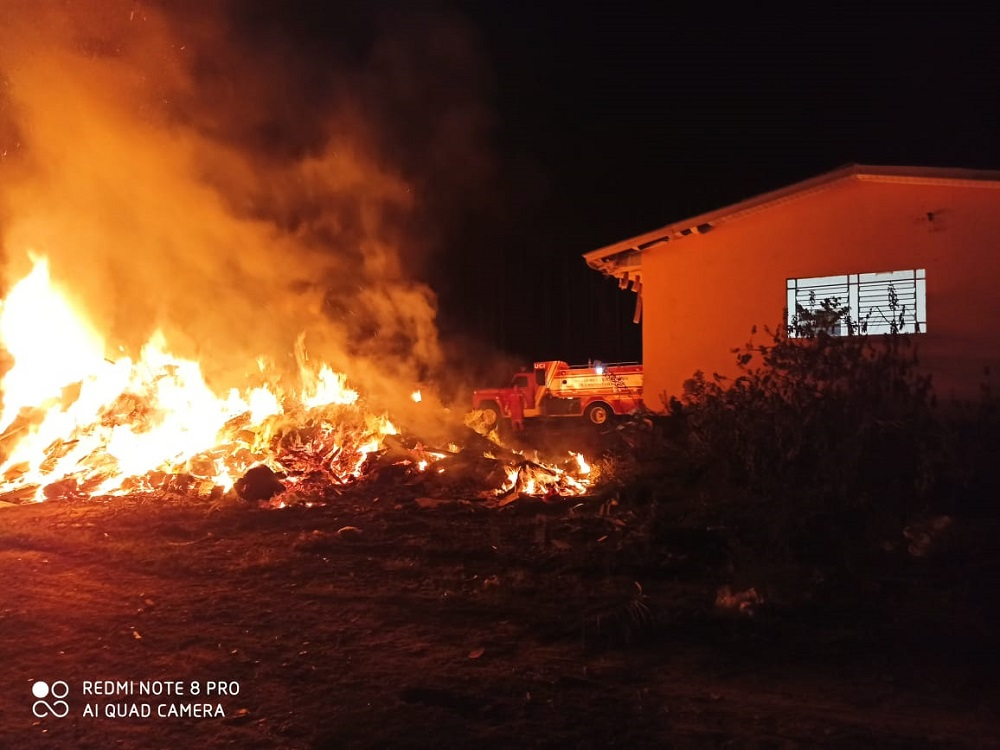
Fire: yes
Smoke: yes